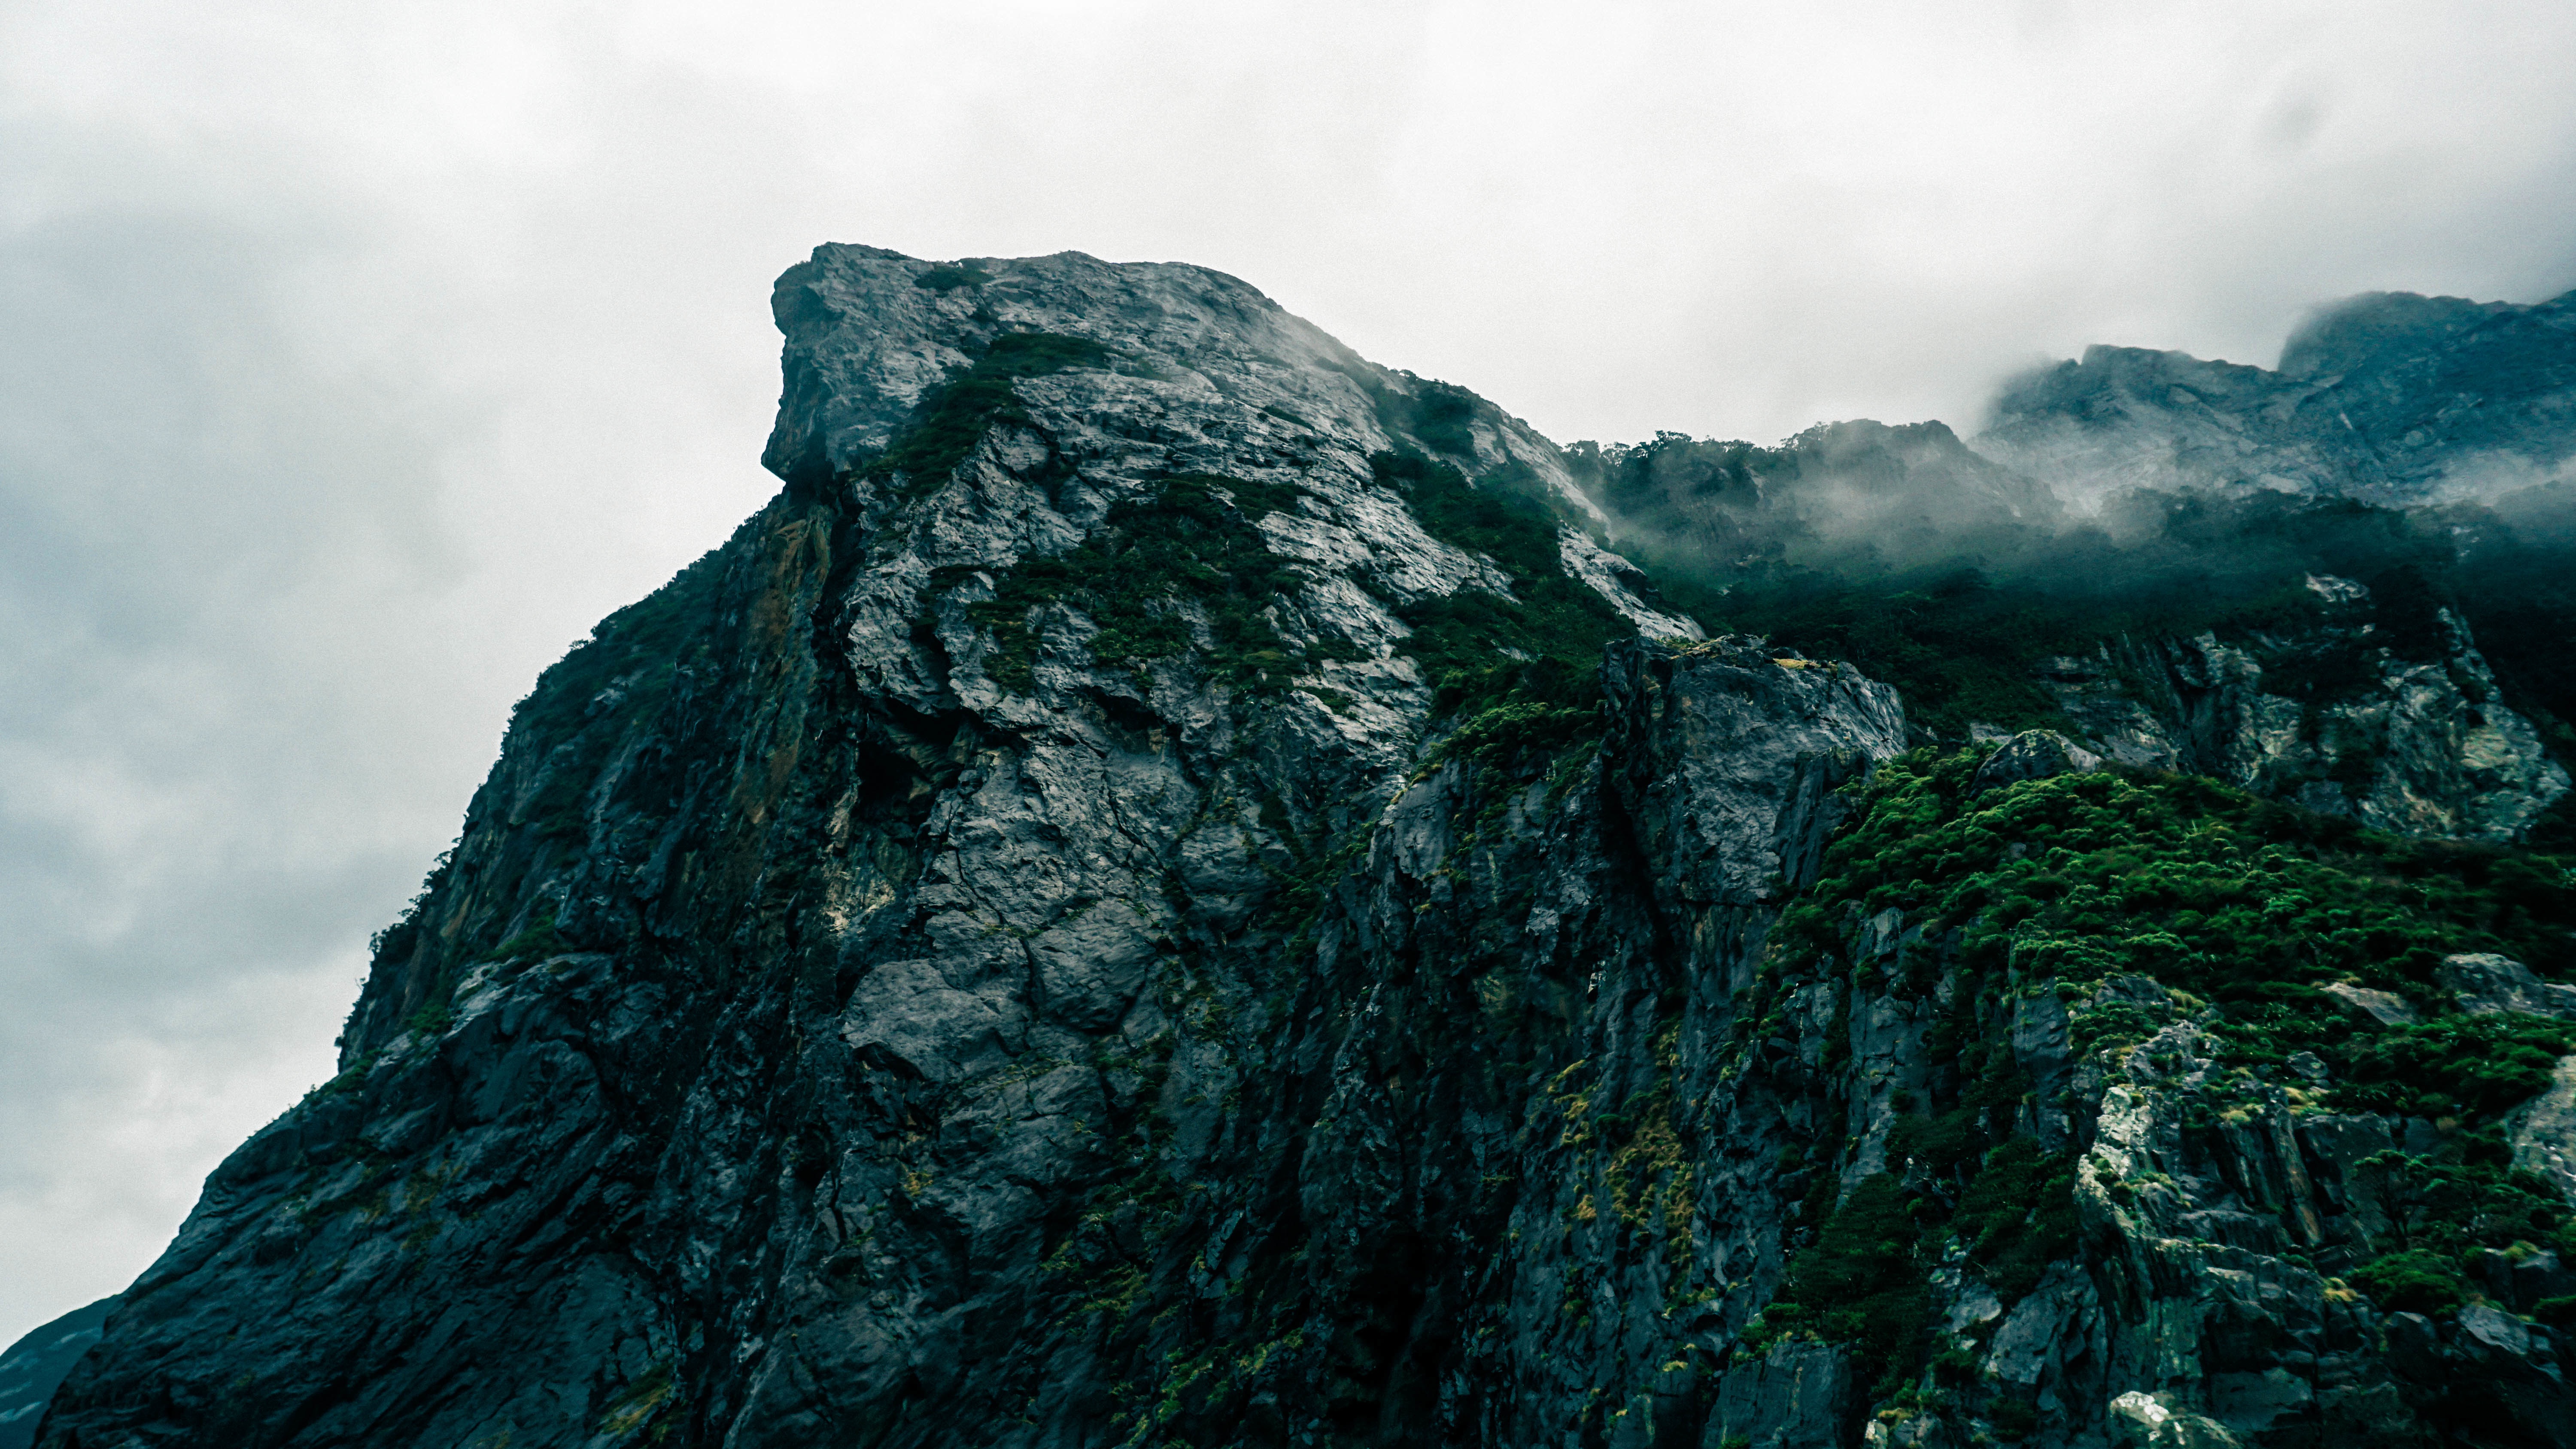
landscape, nature, rock, wilderness, mountain, mountain range, cliff, terrain, ridge, summit, geology, earth, alps, screenshot, landform, geographical feature, atmospheric phenomenon, mountainous landforms